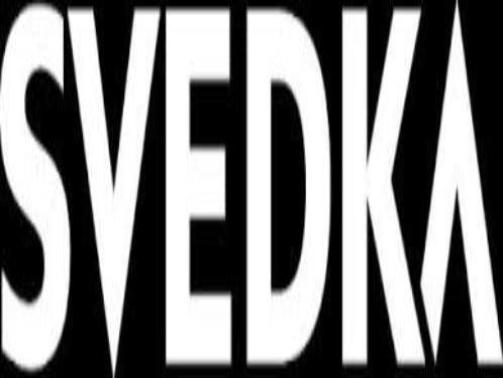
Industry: Food